Nickelodeon All-Star Brawl

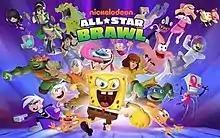
Key art featuring the initial character roster

Nickelodeon All-Star Brawl is a 2021 crossover fighting game developed by Ludosity and Fair Play Labs, and published by GameMill Entertainment. It is part of the "Nickelodeon Super Brawl" series of browser games and mobile games, serving as its first console game. Featuring characters from various Nickelodeon animated television series, the game was released on October 5, 2021, for Nintendo Switch, PlayStation 4, PlayStation 5, Windows, Xbox One, and Xbox Series X/S. A sequel, "Nickelodeon All-Star Brawl 2", released in 2023.